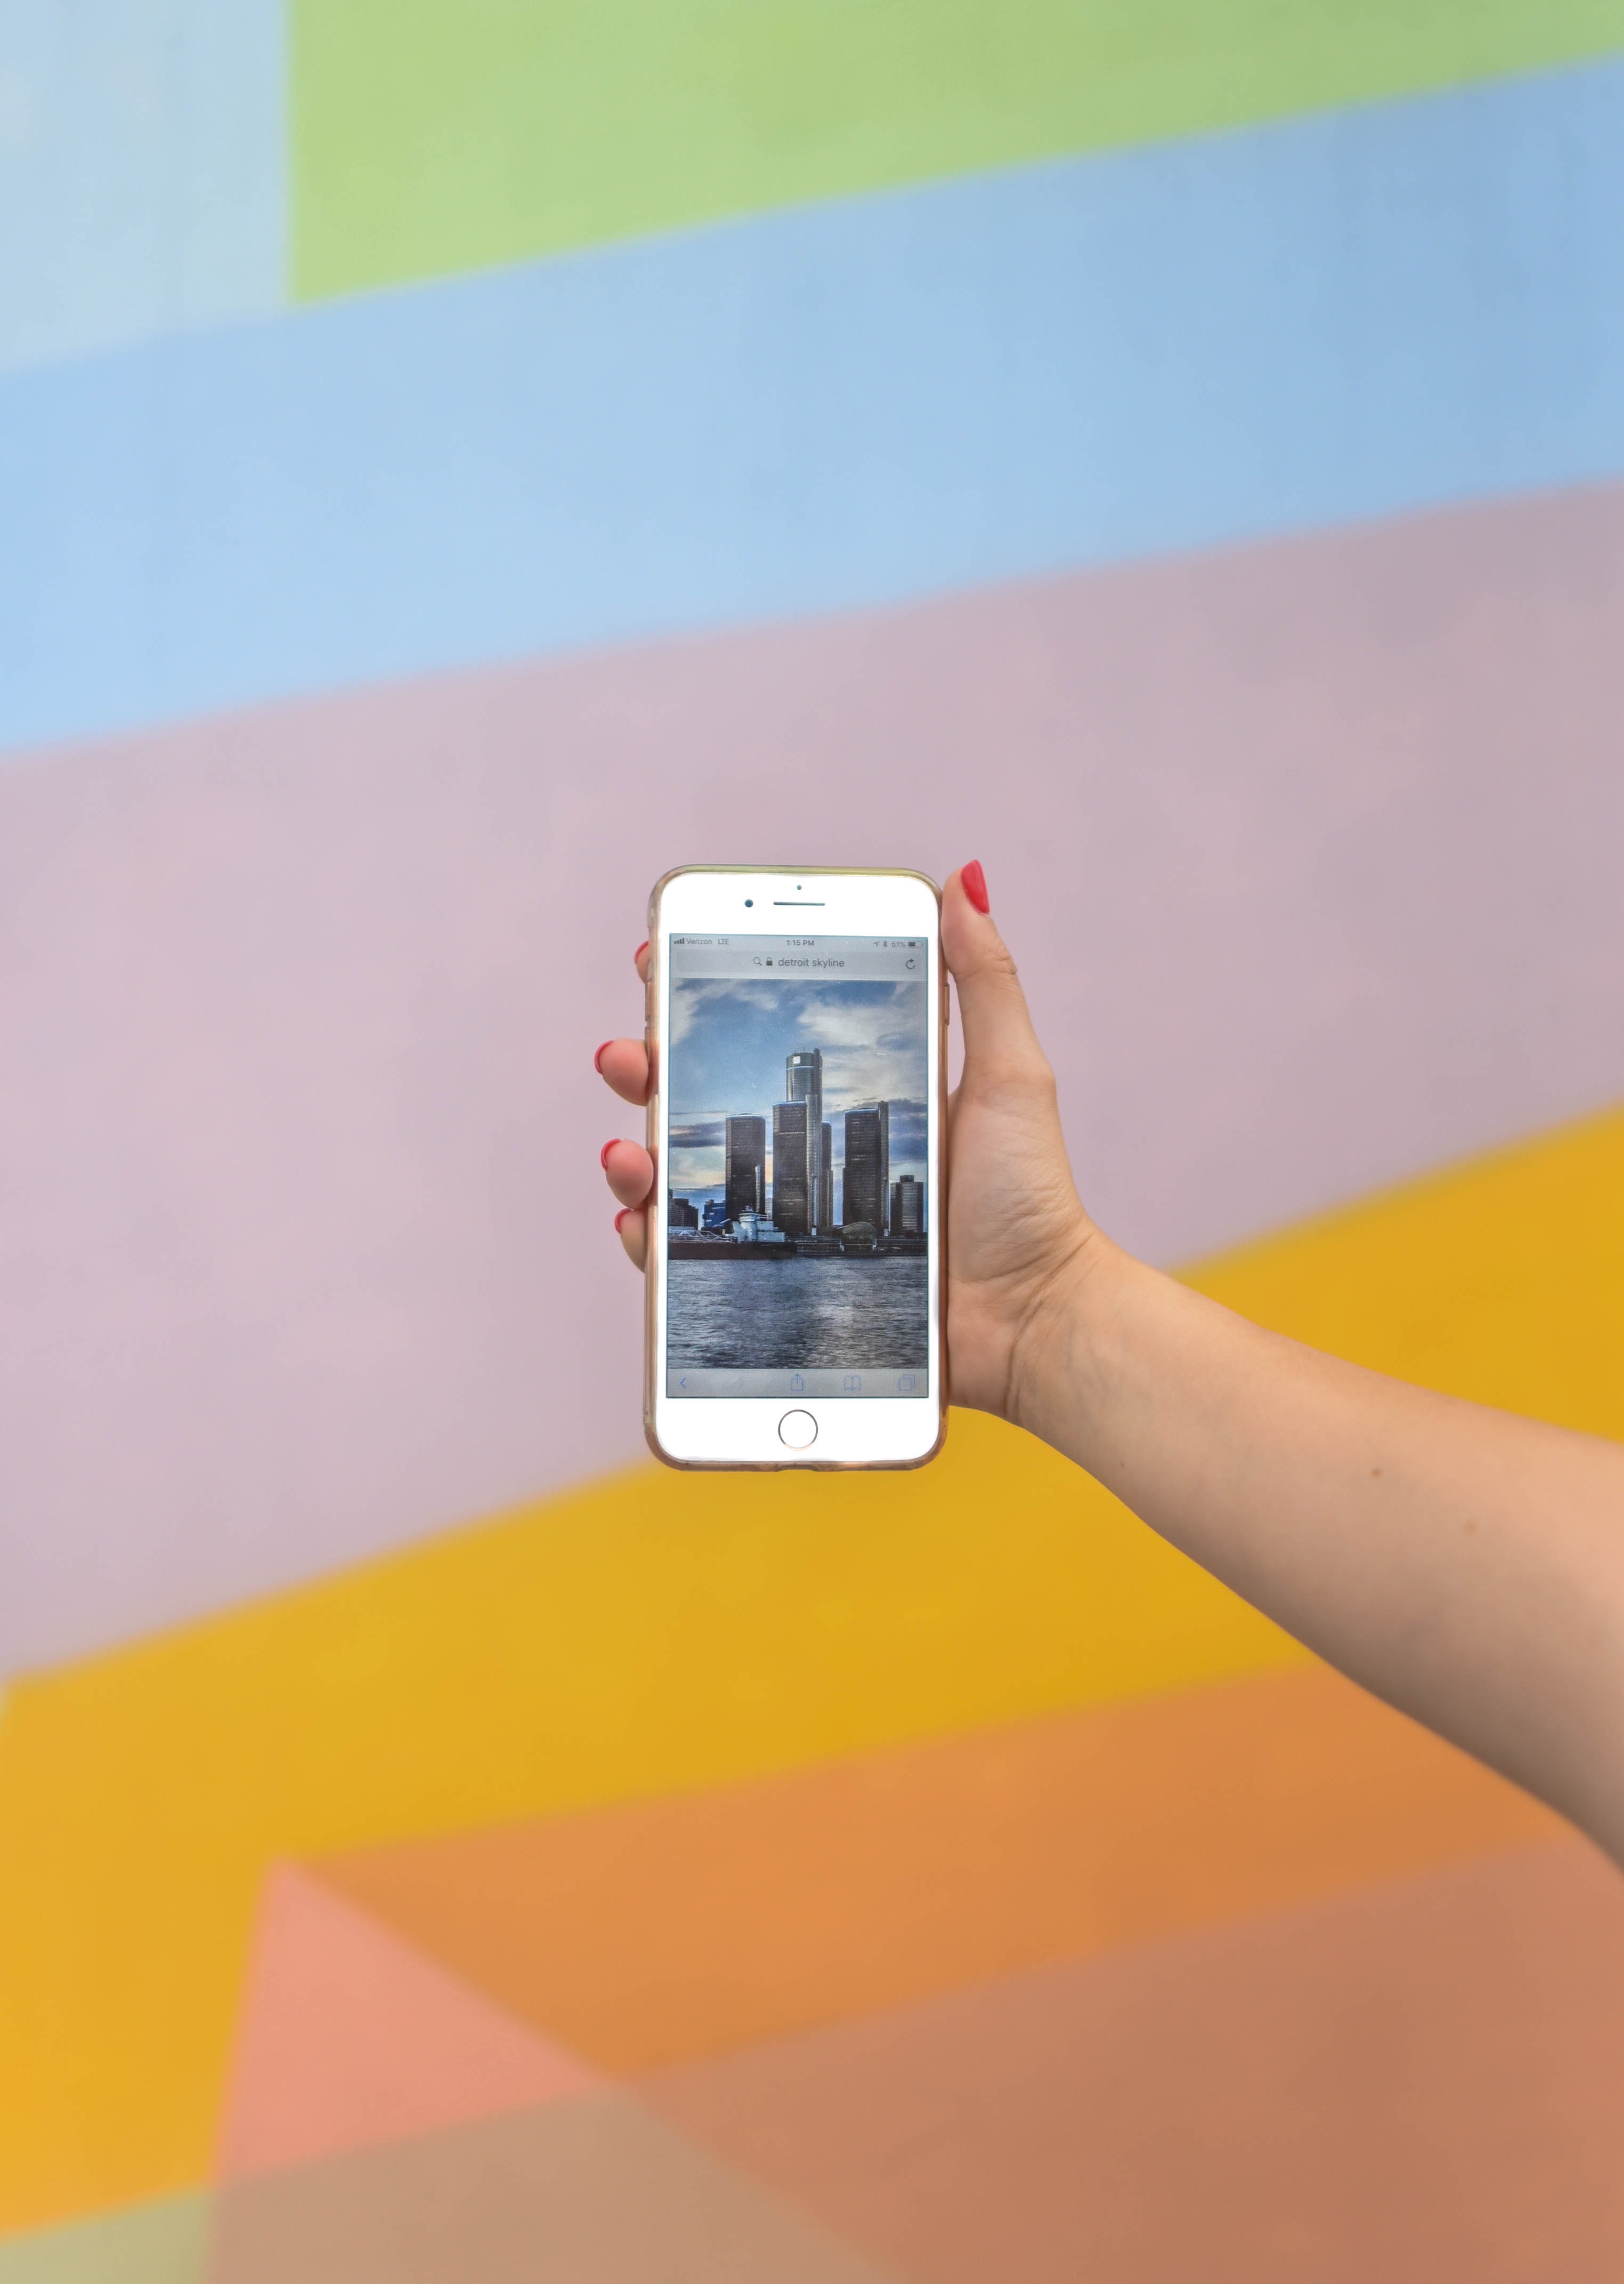
yellow, gadget, technology, communication device, mobile phone, electronic device, hand, smartphone, finger, angle